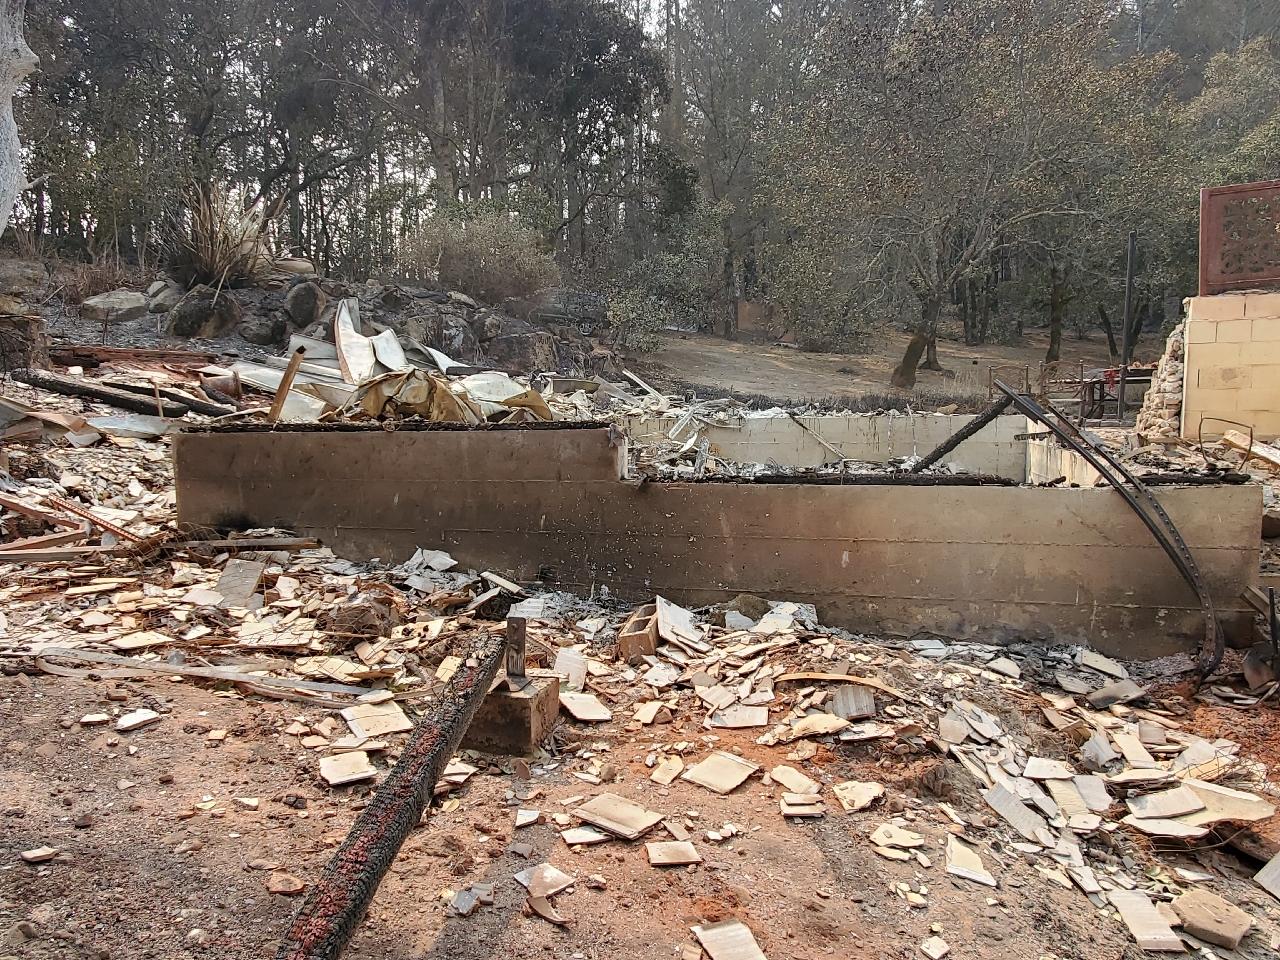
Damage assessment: destroyed